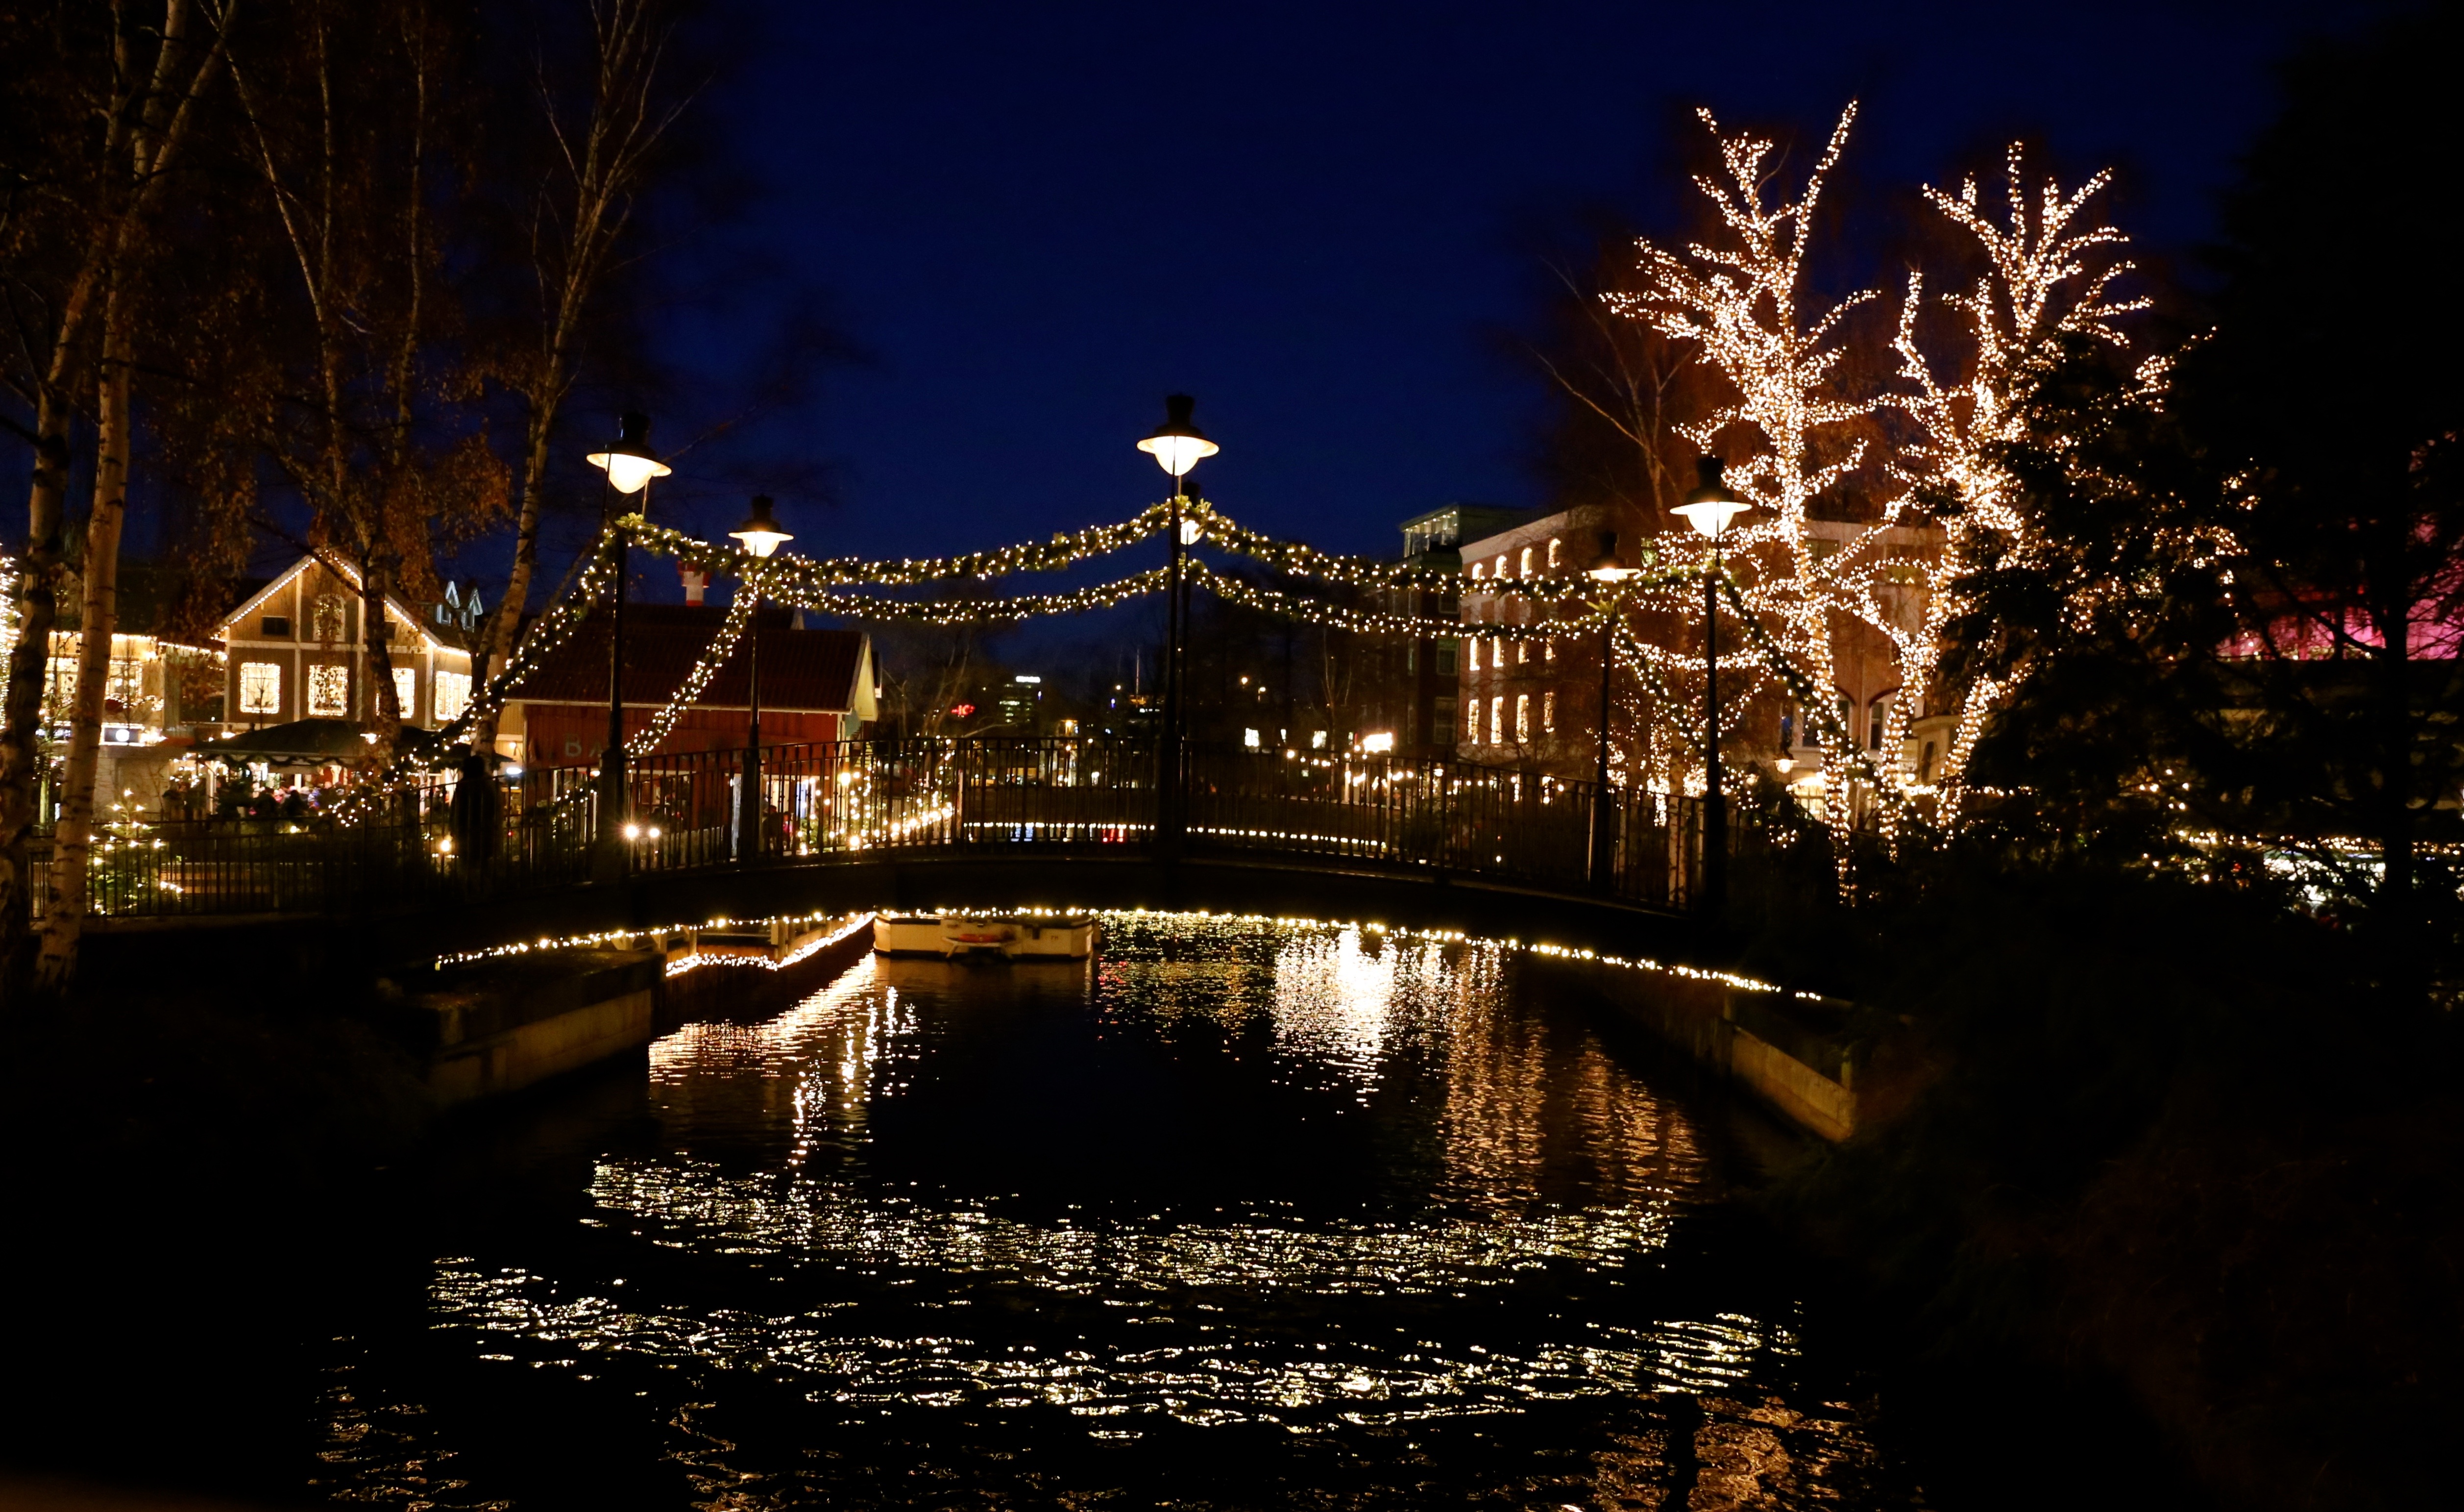
water, light, night, cityscape, dusk, evening, reflection, christmas decoration, christmas market, gothenburg, mirroring, christmas lights, light chain, lisberg